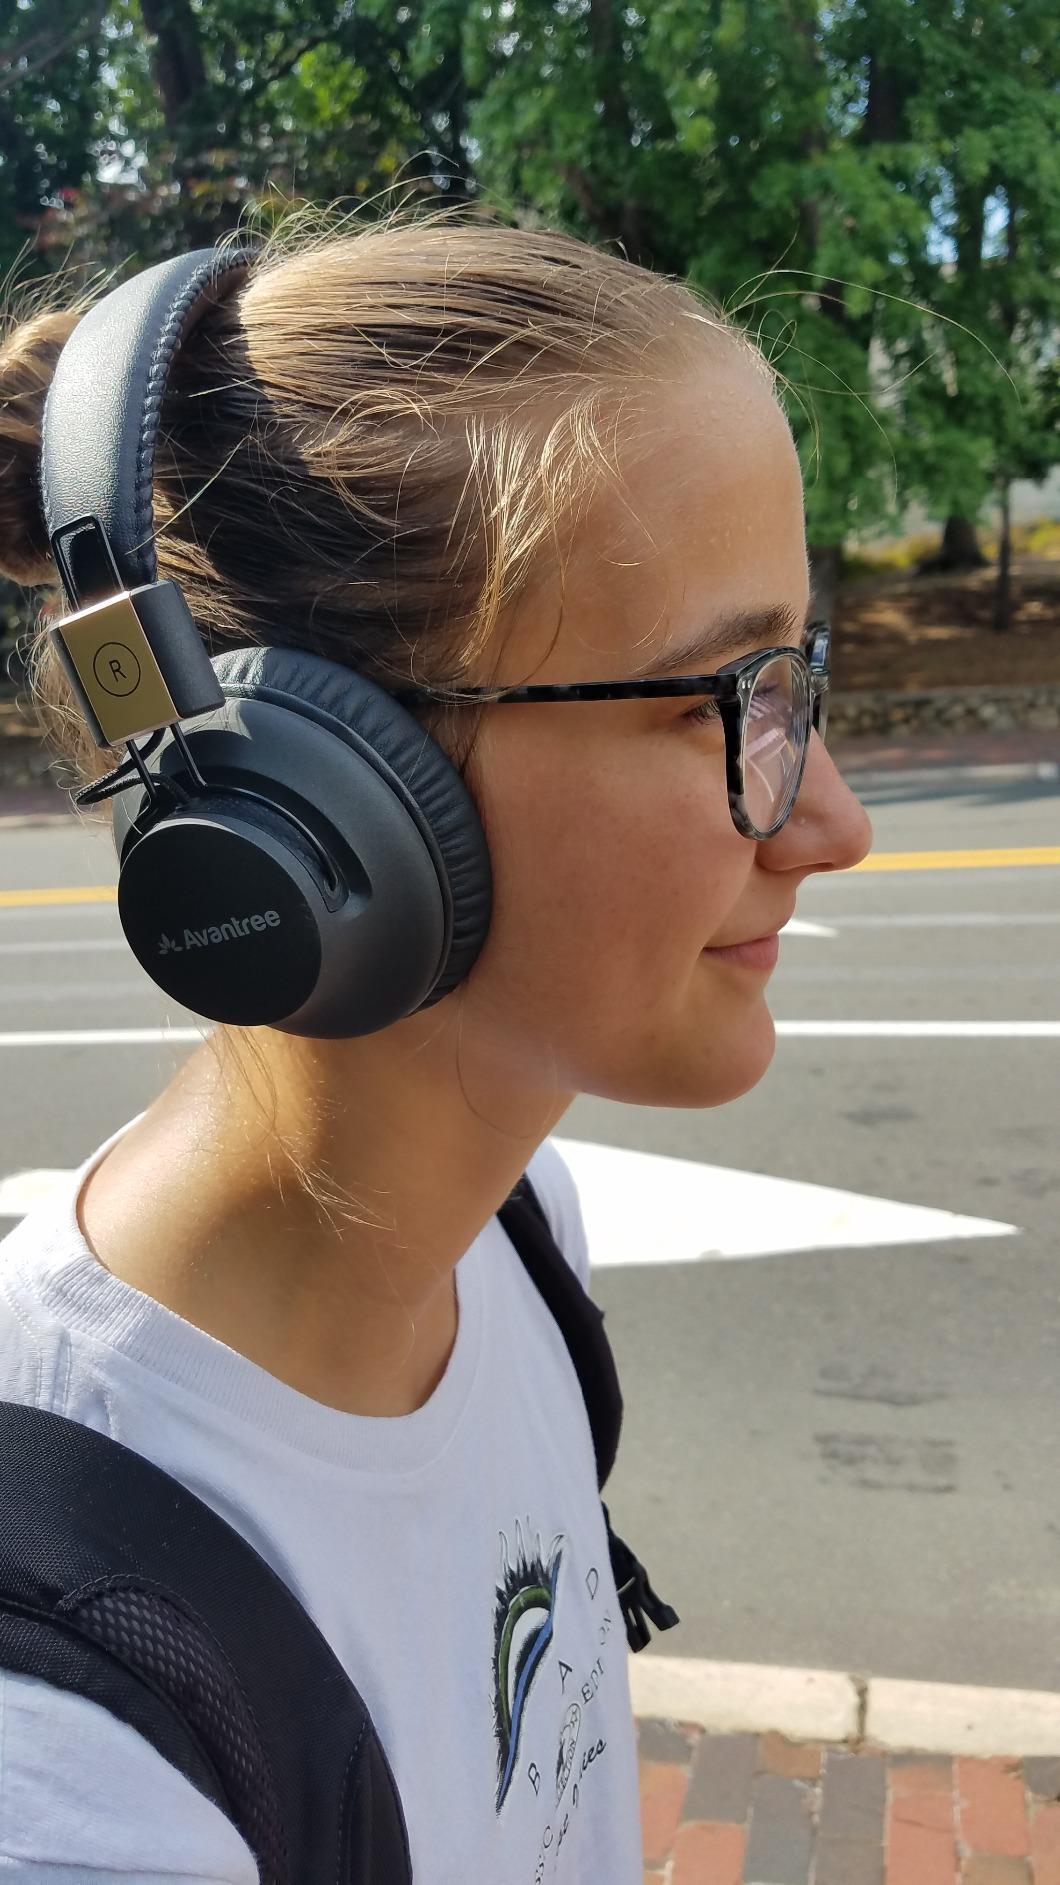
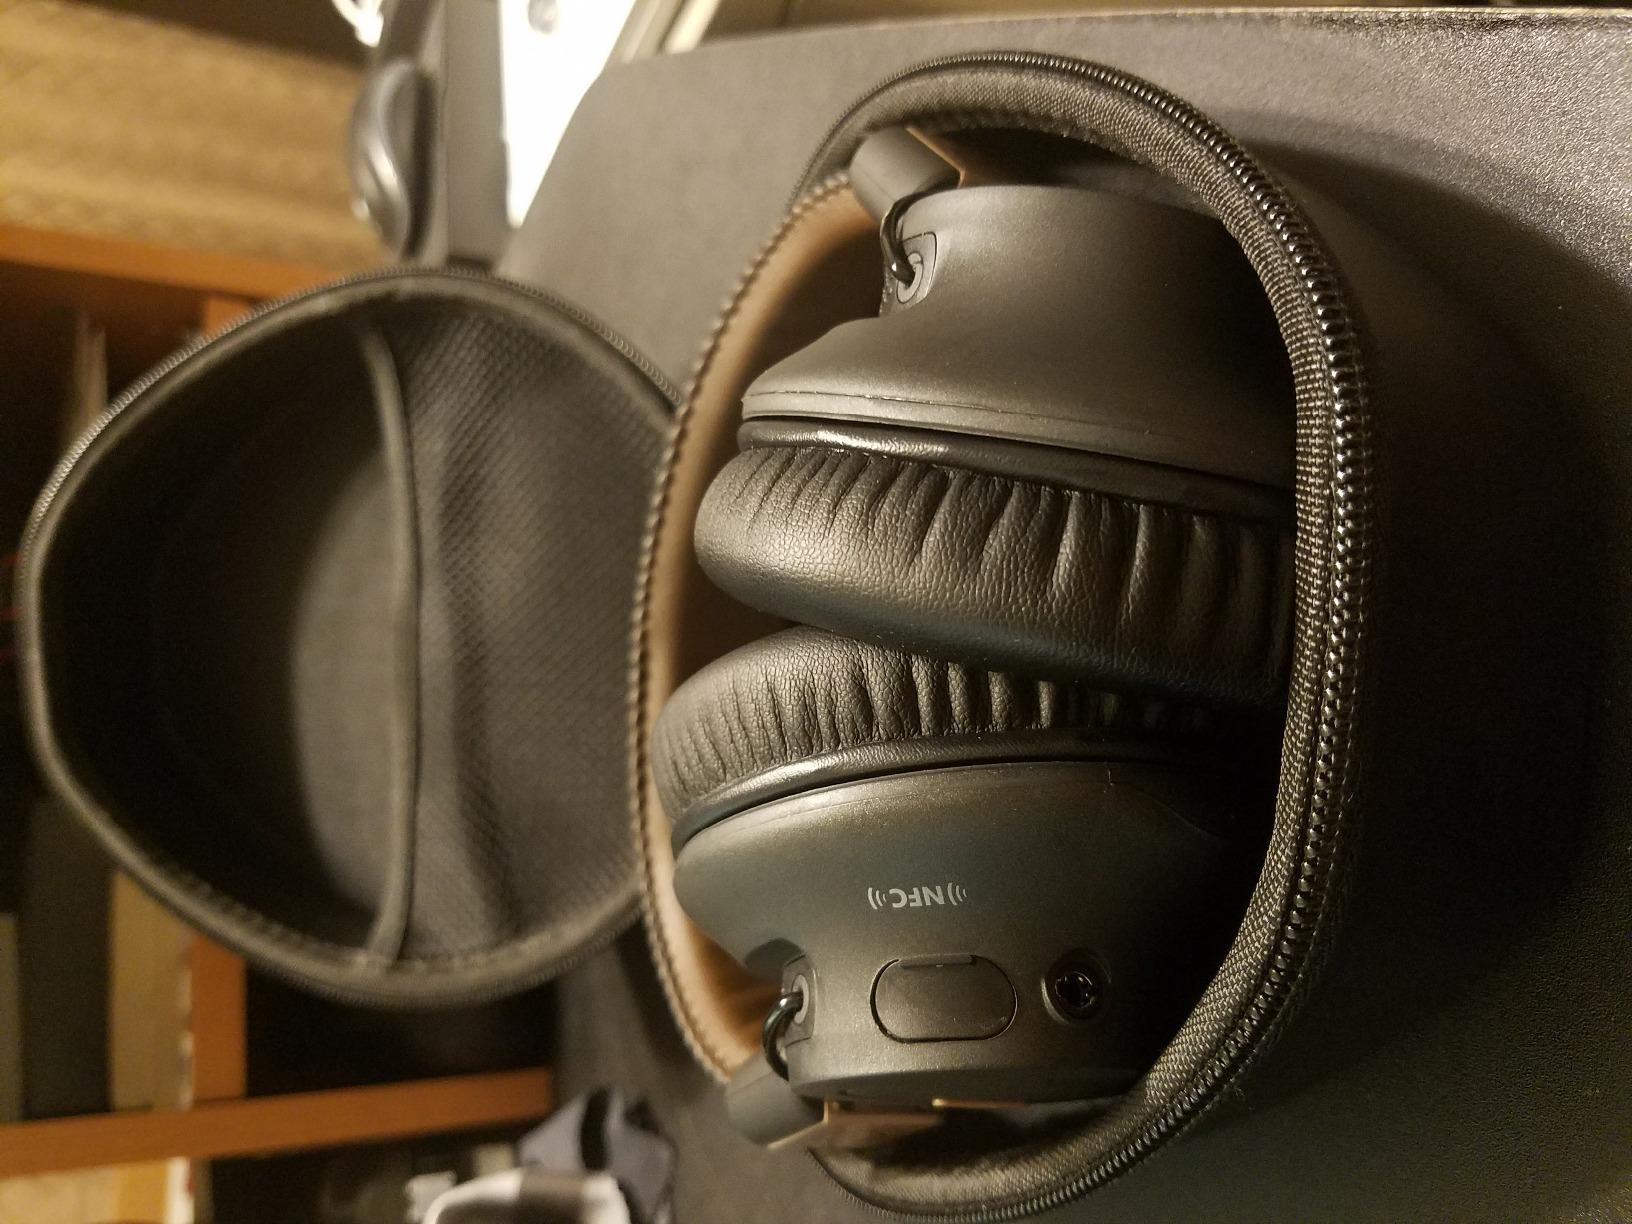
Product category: headphones
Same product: yes